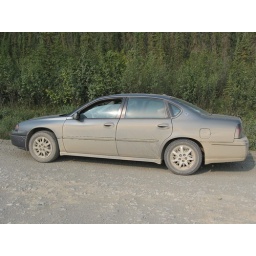
Day 6 - our rental car parked on a gravel highway some place in  Yukon, Canada.